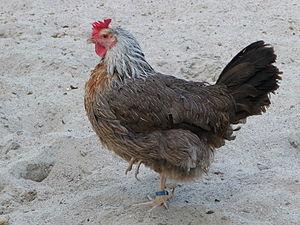
La poule de Dorking est une race ancienne de poule domestique à l'origine de la Faverolles française et de la poule de Sussex.